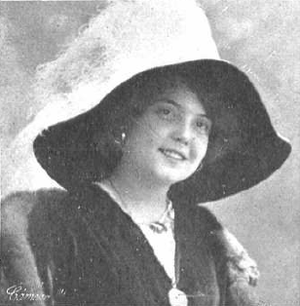
Conception Supervía Pascual, connue aussi comme Conchita Supervía ; est une mezzo-soprano lyrique espagnole très populaire et historiquement importante, malgré sa disparition précoce et tragique, c'est l'une des cantatrices les plus attachantes de son époque.